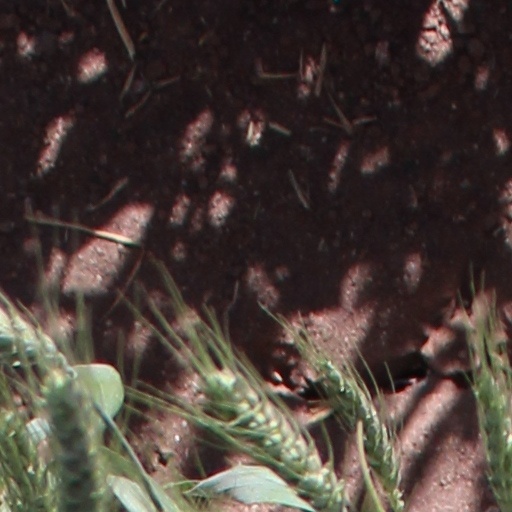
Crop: wheat